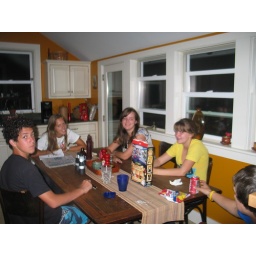
Late night around the kitchen table